SMS Hela

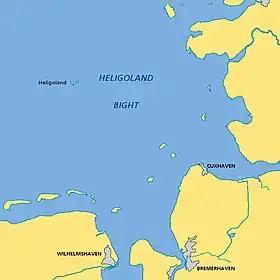
Map of the Helgoland Bight

Following the start of World War I in July 1914, was brought back to active duty and assigned to IV Scouting Group. The unit was tasked with supporting the German torpedo boats that formed the outer ring of coastal scouting patrols in the German Bight. She was modified slightly between 13 and 16 August, having a third 8.8 cm gun installed. was stationed to the northeast of Helgoland, along with the cruiser .